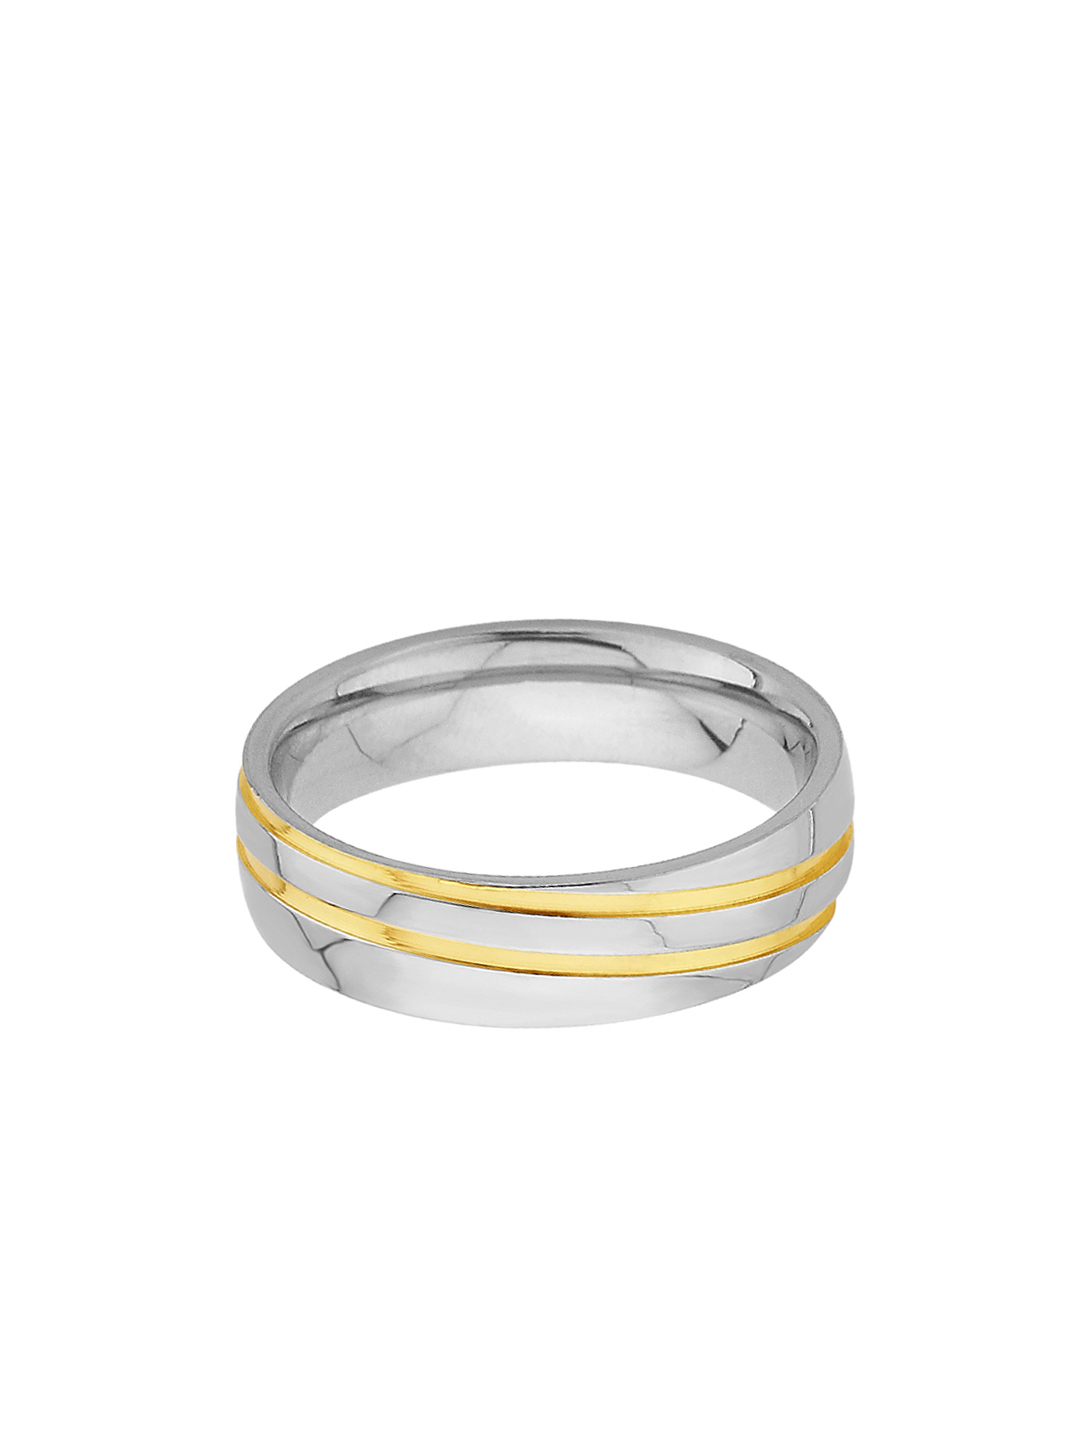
Revv Men Steel Ring
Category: Accessories / Jewellery / Ring
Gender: Men
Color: Steel
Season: Summer 2012
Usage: Casual